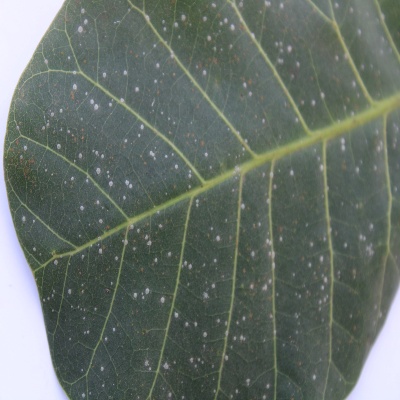
Crop: Cashew
Condition: red rust